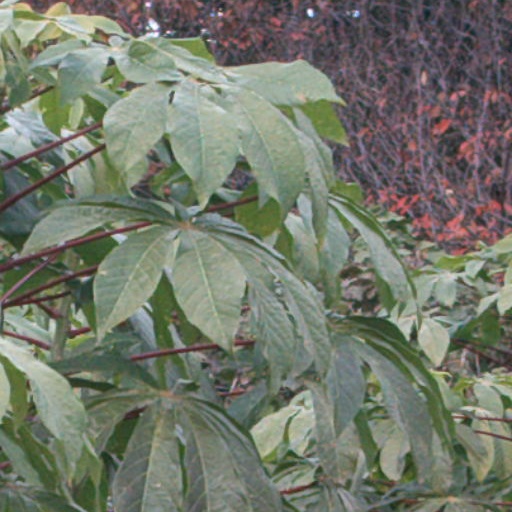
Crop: cassava